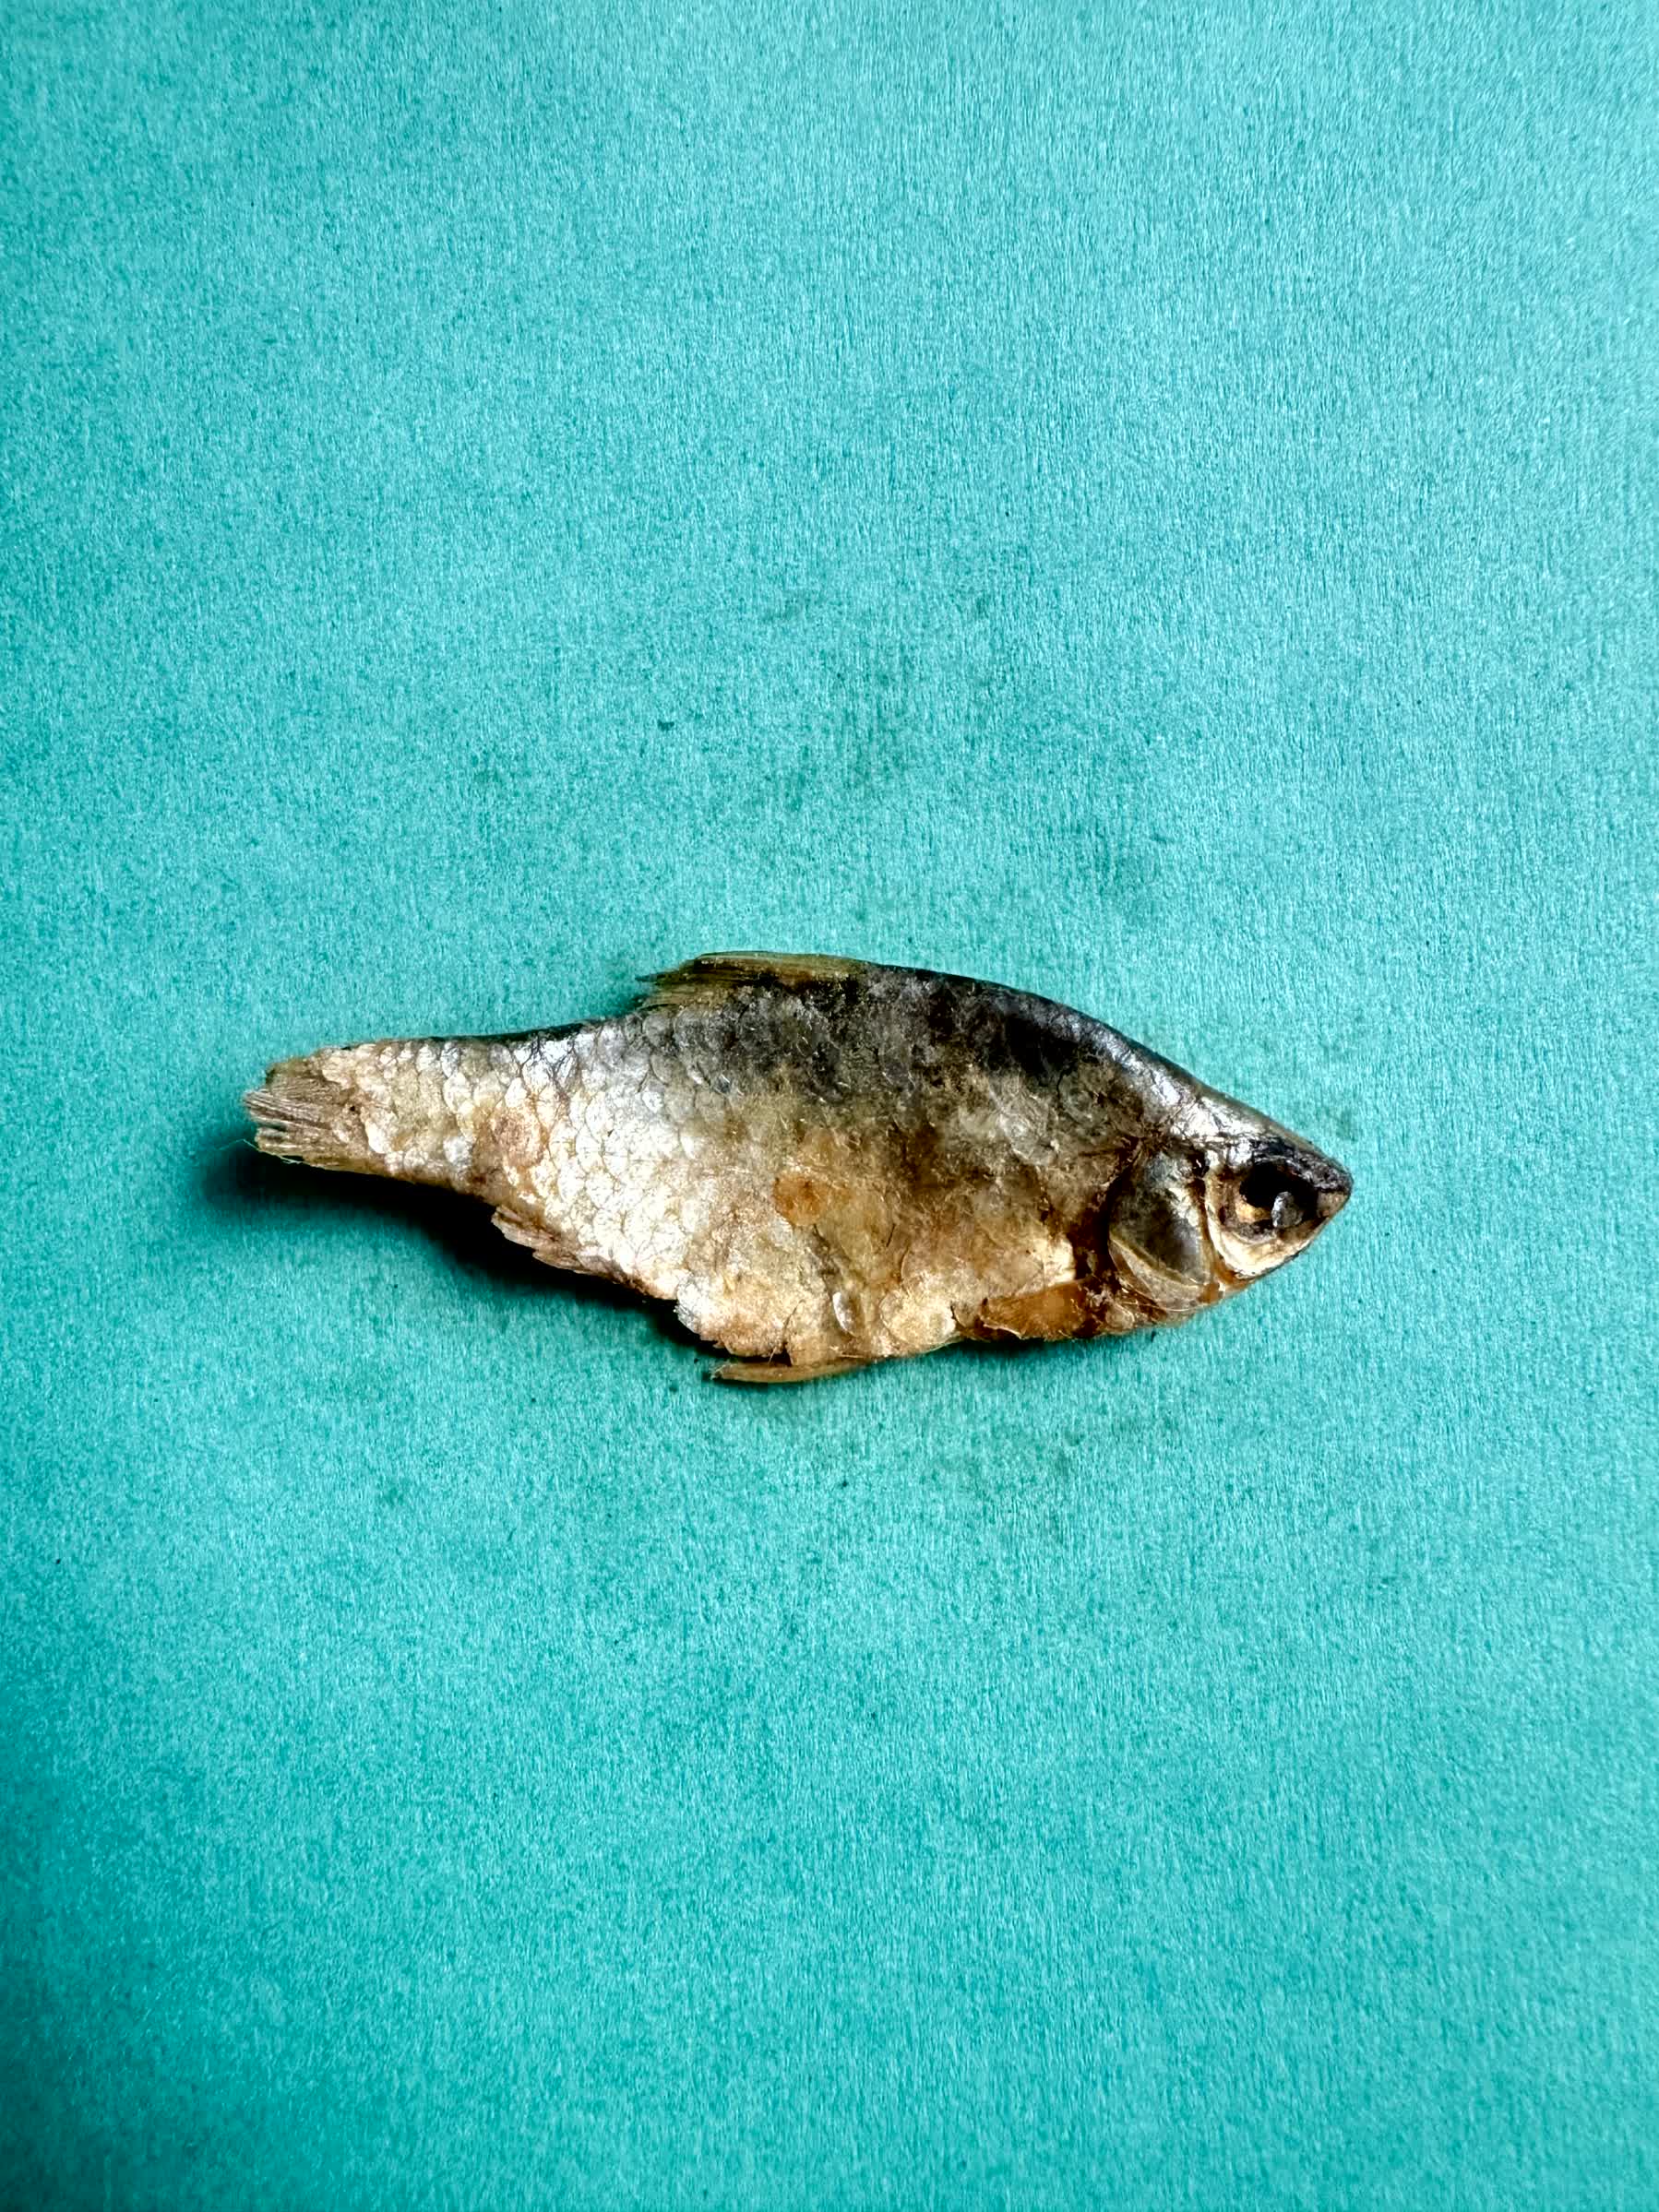
Species: puti chepa